Lion and Sun

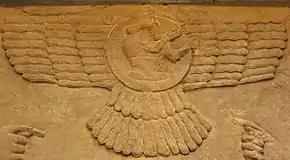
Mesopotamian Sun God Shamash; Assyrian relief, North-West Palace of Nimrud (room B, panel 23); 865–860 BC

The lion and sun motif is based largely on astronomical and astrological configurations, and the ancient zodiacal sign of the sun in the house of Leo. This symbol, which combines "ancient Iranian, Arab, Turkic and Mongol traditions", first became a popular symbol in the 12th century. According to Afsaneh Najmabadi, the lion and sun motif has had "a unique success" among icons for signifying the modern Iranian identity, in that the symbol is influenced by all significant historical cultures of Iran and brings together Zoroastrian, Shia, Jewish, Iranian symbolism.